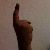
The image shows a hand gesture representing the number 1 in Indian Sign Language.